Ryan Zimmerman

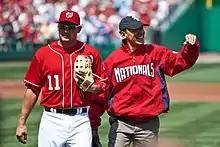
Zimmerman (left) and Barack Obama.

Zimmerman hit his 100th career home run on May 30, 2010, at Petco Park, becoming the second player to reach this milestone from the 2005 draft class. He homered a second time in the same game, the 7th multi-homer game of his career. For the season, Zimmerman hit 25 home runs, 85 RBIs, and had his first .300 batting average with .307. On November 11, 2010, Zimmerman won his second Silver Slugger Award at third base.